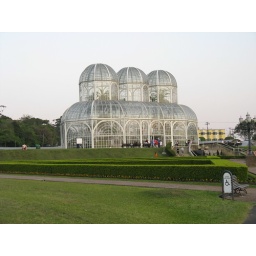
Curitiba, Botanical Garden - A view of the glass house in the garden